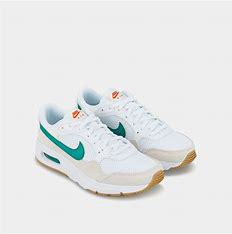
Brand: Nike
Model: Air Max SC